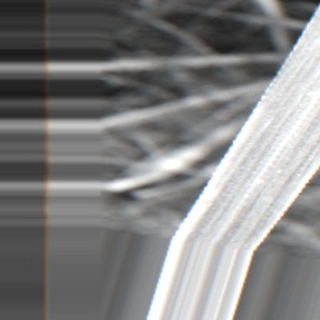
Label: sugarcane_bacterial_blight